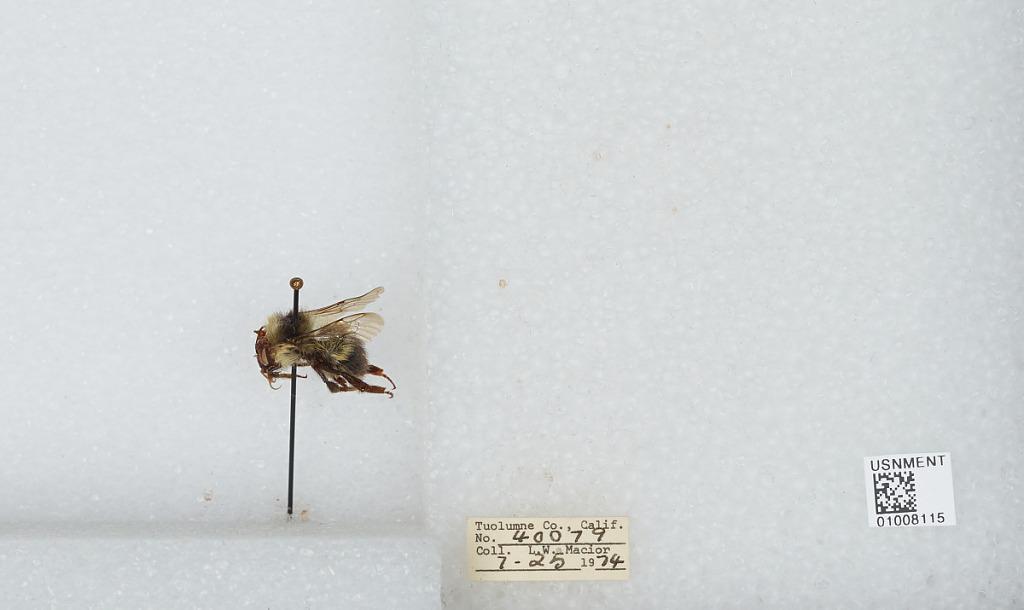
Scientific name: Bombus (Pyrobombus) flavifrons Cresson
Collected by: L. Macior
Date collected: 1974-7-25
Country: United States
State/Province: California
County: Tuolumne
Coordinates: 38.02, -119.94